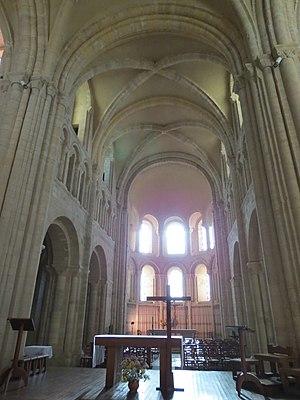
Abbaye de Lessay - choeur
L'abbaye de la Sainte-Trinité est une abbaye bénédictine romane du XIᵉ siècle située à Lessay, dans la Manche, en France. Elle est un des fleurons de cette période conservés en Normandie. C'est une des rares abbayes normandes qui n'a pas subi de destruction au XIXᵉ siècle, mais en revanche, l'église a été totalement détruite en 1944, avant de faire l'objet d'une restauration exemplaire.